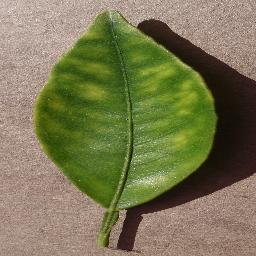
Label: Orange___Haunglongbing_(Citrus_greening)